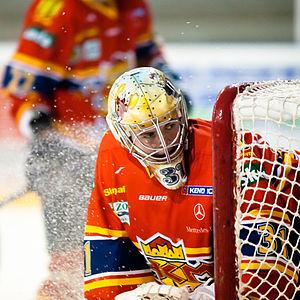
Gottéron contre Zvolen, Kristin Matej.